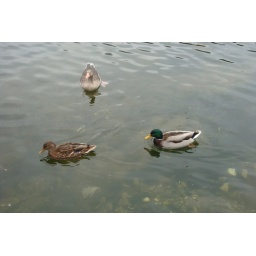
the duck in the lake